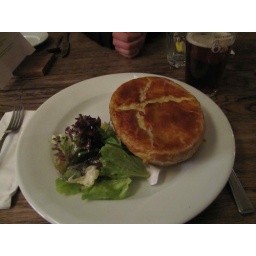
Yummy chicken pot pie in Bathford pub